Sugababes

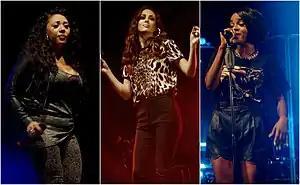
From left to right: Buena, Donaghy and Buchanan performing at Manchester Pride

The Sugababes are an English girl group composed of Mutya Buena, Keisha Buchanan, and Siobhán Donaghy. Formed in 1998 by Ron Tom, the manager of All Saints, Sugababes released their debut album, "One Touch," through London Records in November 2000. It achieved moderate success and produced the top-ten single "Overload". In 2001, Donaghy was replaced by Heidi Range. With Range, Sugababes released three multi-platinum albums: "Angels with Dirty Faces" (2002), "Three" (2003), and "Taller in More Ways" (2005). In December 2005, Buena was replaced by Amelle Berrabah. Following the release of their , the Sugababes released the albums "Change" (2007) and "Catfights and Spotlights" (2008).